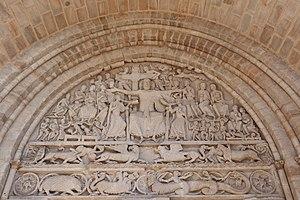
Tympan du portail méridional de l'abbatiale Saint-Pierre de Beaulieu-sur-Dordogne (19).
Beaulieu-sur-Dordogne est une commune française située dans le département de la Corrèze, en région Nouvelle-Aquitaine. Le 1ᵉʳ janvier 2019, elle étend son périmètre à la commune de Brivezac sous le régime de la commune nouvelle.
L'abbaye Saint-Pierre de Beaulieu-sur-Dordogne est une abbaye bénédictine située à Beaulieu-sur-Dordogne dans le département de la Corrèze